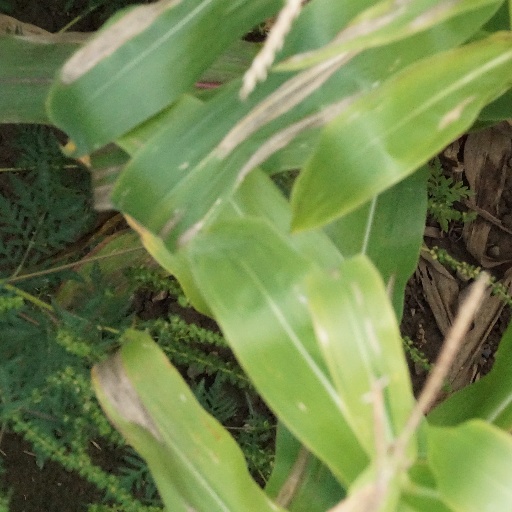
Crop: maize; corn